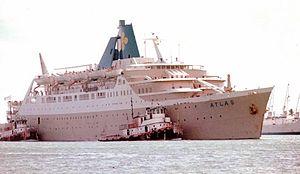
Le navire de croisière Atlas arrive dans le port de Miami en novembre 1974.Italiano: La nave di crociera Atlas arriva nel porto di Miami nel novembre 1974.
Epirotiki Lines est une compagnie maritime basée au Pirée fondée en 1850 par Anastassios Potamianos. En 1995, elle fusionne avec la Sun Line pour former la compagnie Royal Olympic Cruise Lines.